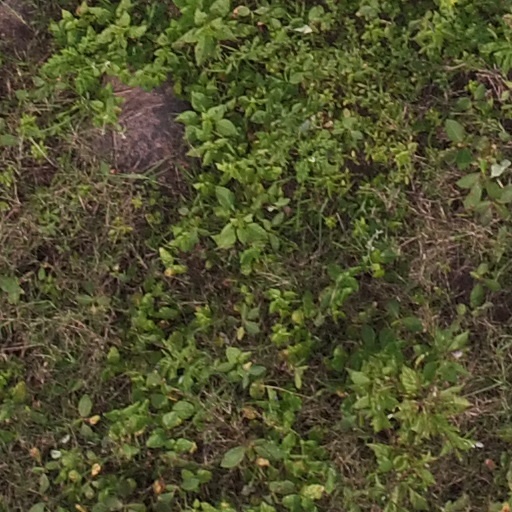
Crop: maize; corn